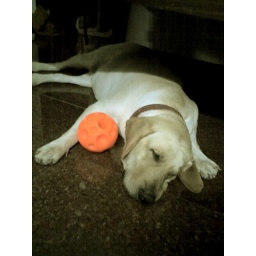
she takes the ball everywhere, even under the bed to sleep, lest momo gets it. no way!